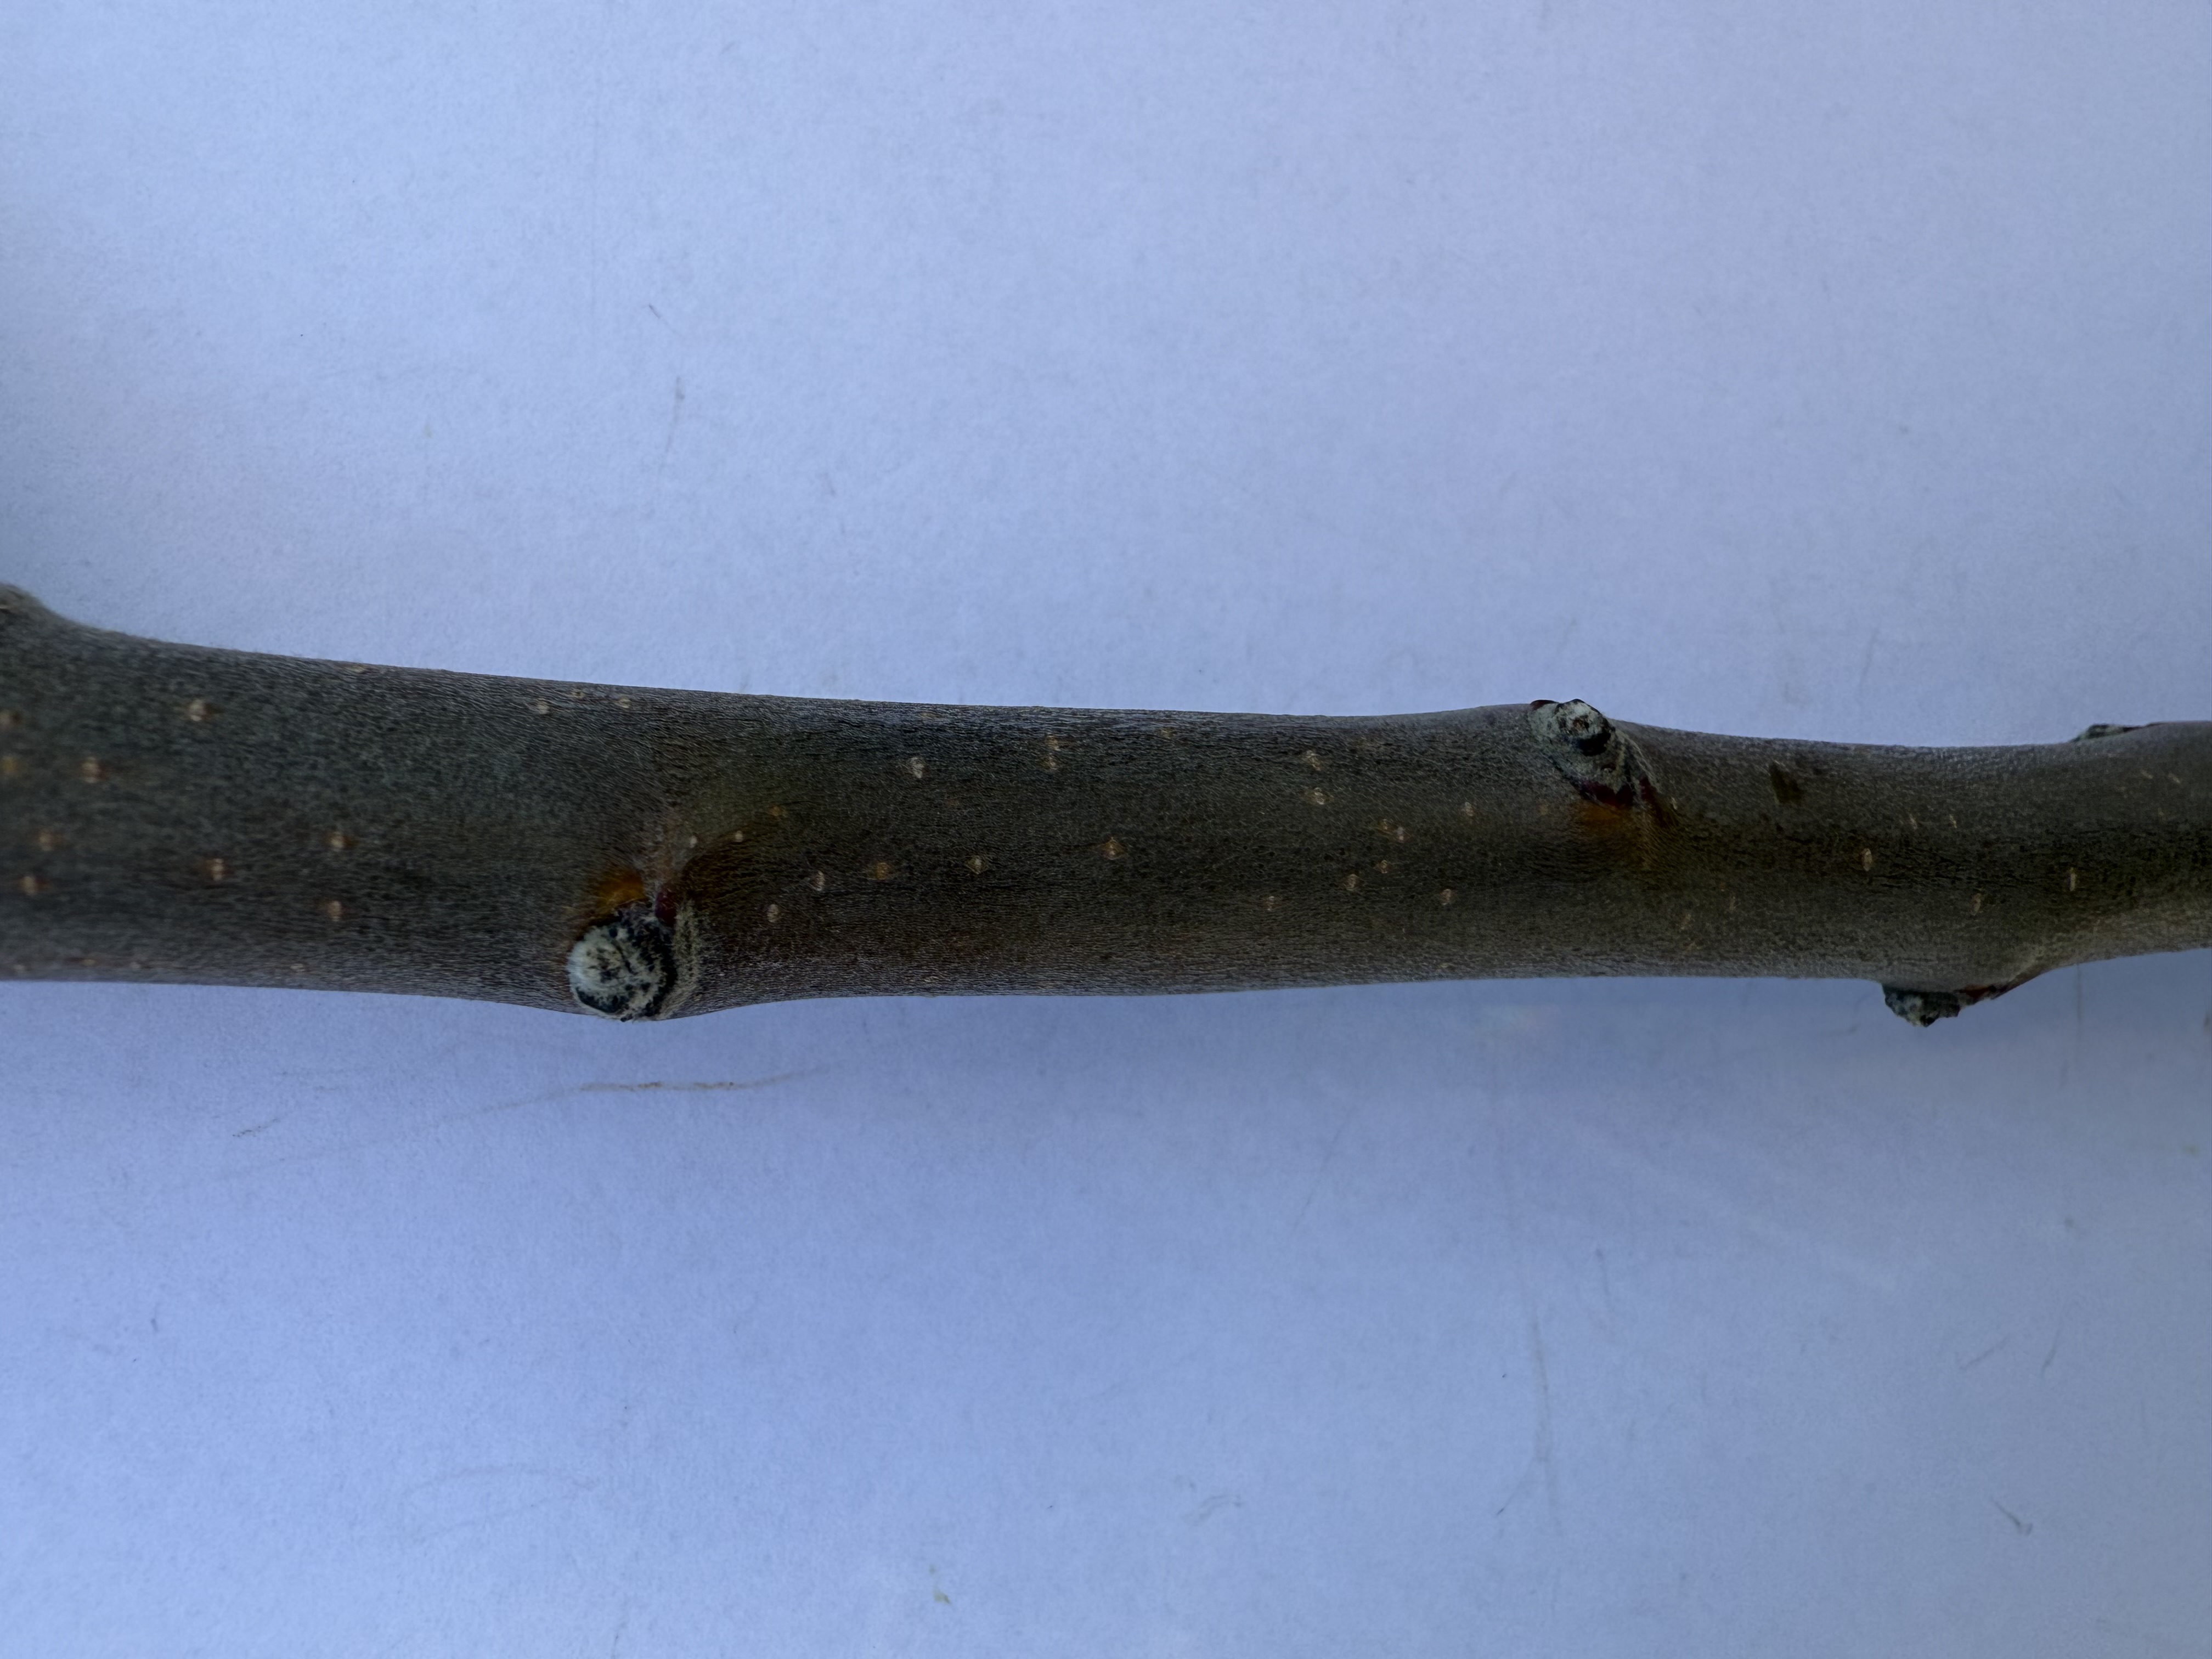
Variety: Amasya Apple